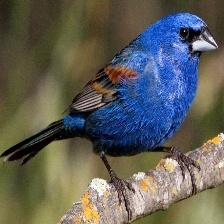
Species: BLUE GROSBEAK
Scientific name: PASSERINA CAERULEA